Bussang Pass

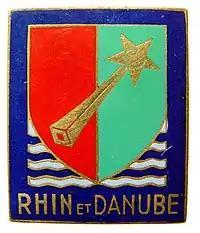
Badge of the 1st Army, Rhine and Danube.

After Bussang, on the way to the pass and the Taye annex, the road and street names are quite evocative, reminding us that there was a great deal of thermal activity all around the pass: “"avenue des sources"” or “"route des sources"”. It was customary for the “bathers” of Plombières-les-Bains to go to the Ballon d'Alsace and the thermal waters of Bussang. The sources of ferruginous mineral water should not be confused with the source of the Moselle. The first prefect of the Vosges, Henri-Zacharie Desgouttes, explains in his “"Tableau statistique des Vosges"” that “the Moselle has its source in the "arrondissement" of Remiremont, at the foot of the Taye hill”. The springs were first tapped in 1705. A hotel was built, as well as a chapel, a promenade, and a bathhouse. All the buildings at the springs near the pass were burnt down in 1790, and it was decided not to rebuild them. From then on, the only activity was to sell bottled water.